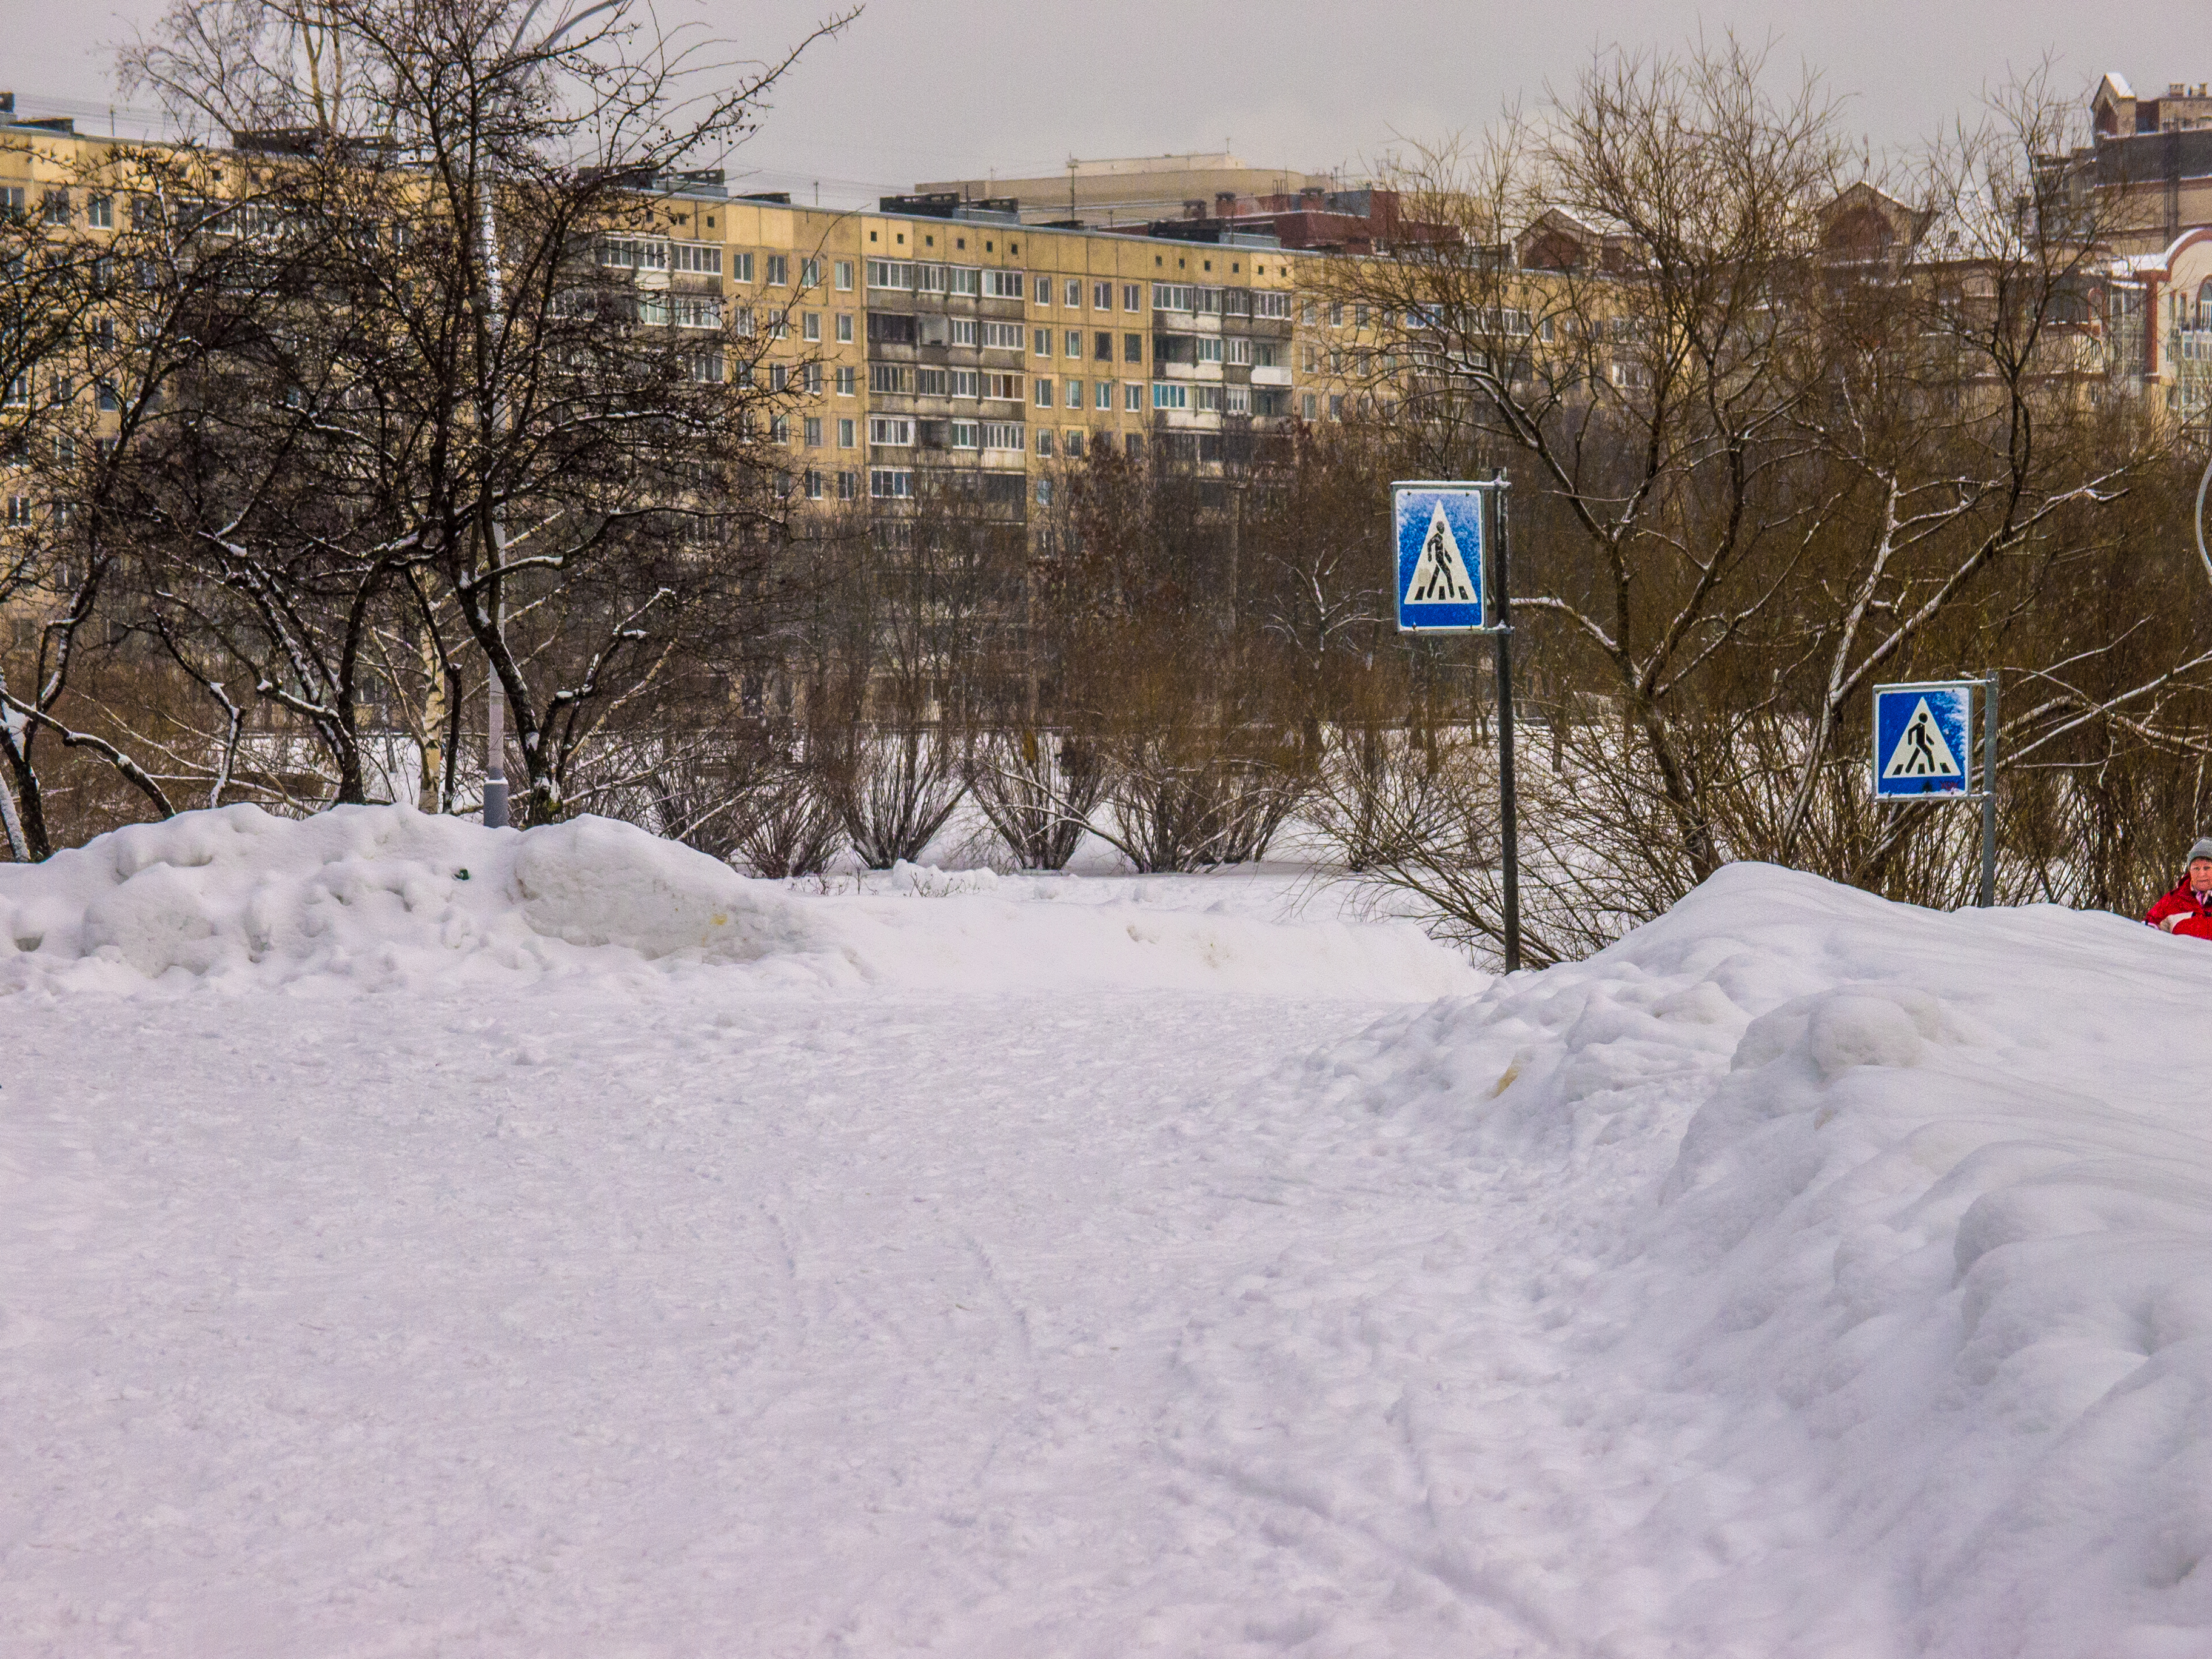
images, snow, sky, building, street light, tree, branch, window, freezing, slope, neighbourhood, traffic sign, road, landscape, event, natural landscape, city, twig, winter, precipitation, street sign, traffic light, plant, suburb, street, frost, signaling device, asphalt, house, sign, signage, lane, light fixture, transport, intersection, winter storm, ice